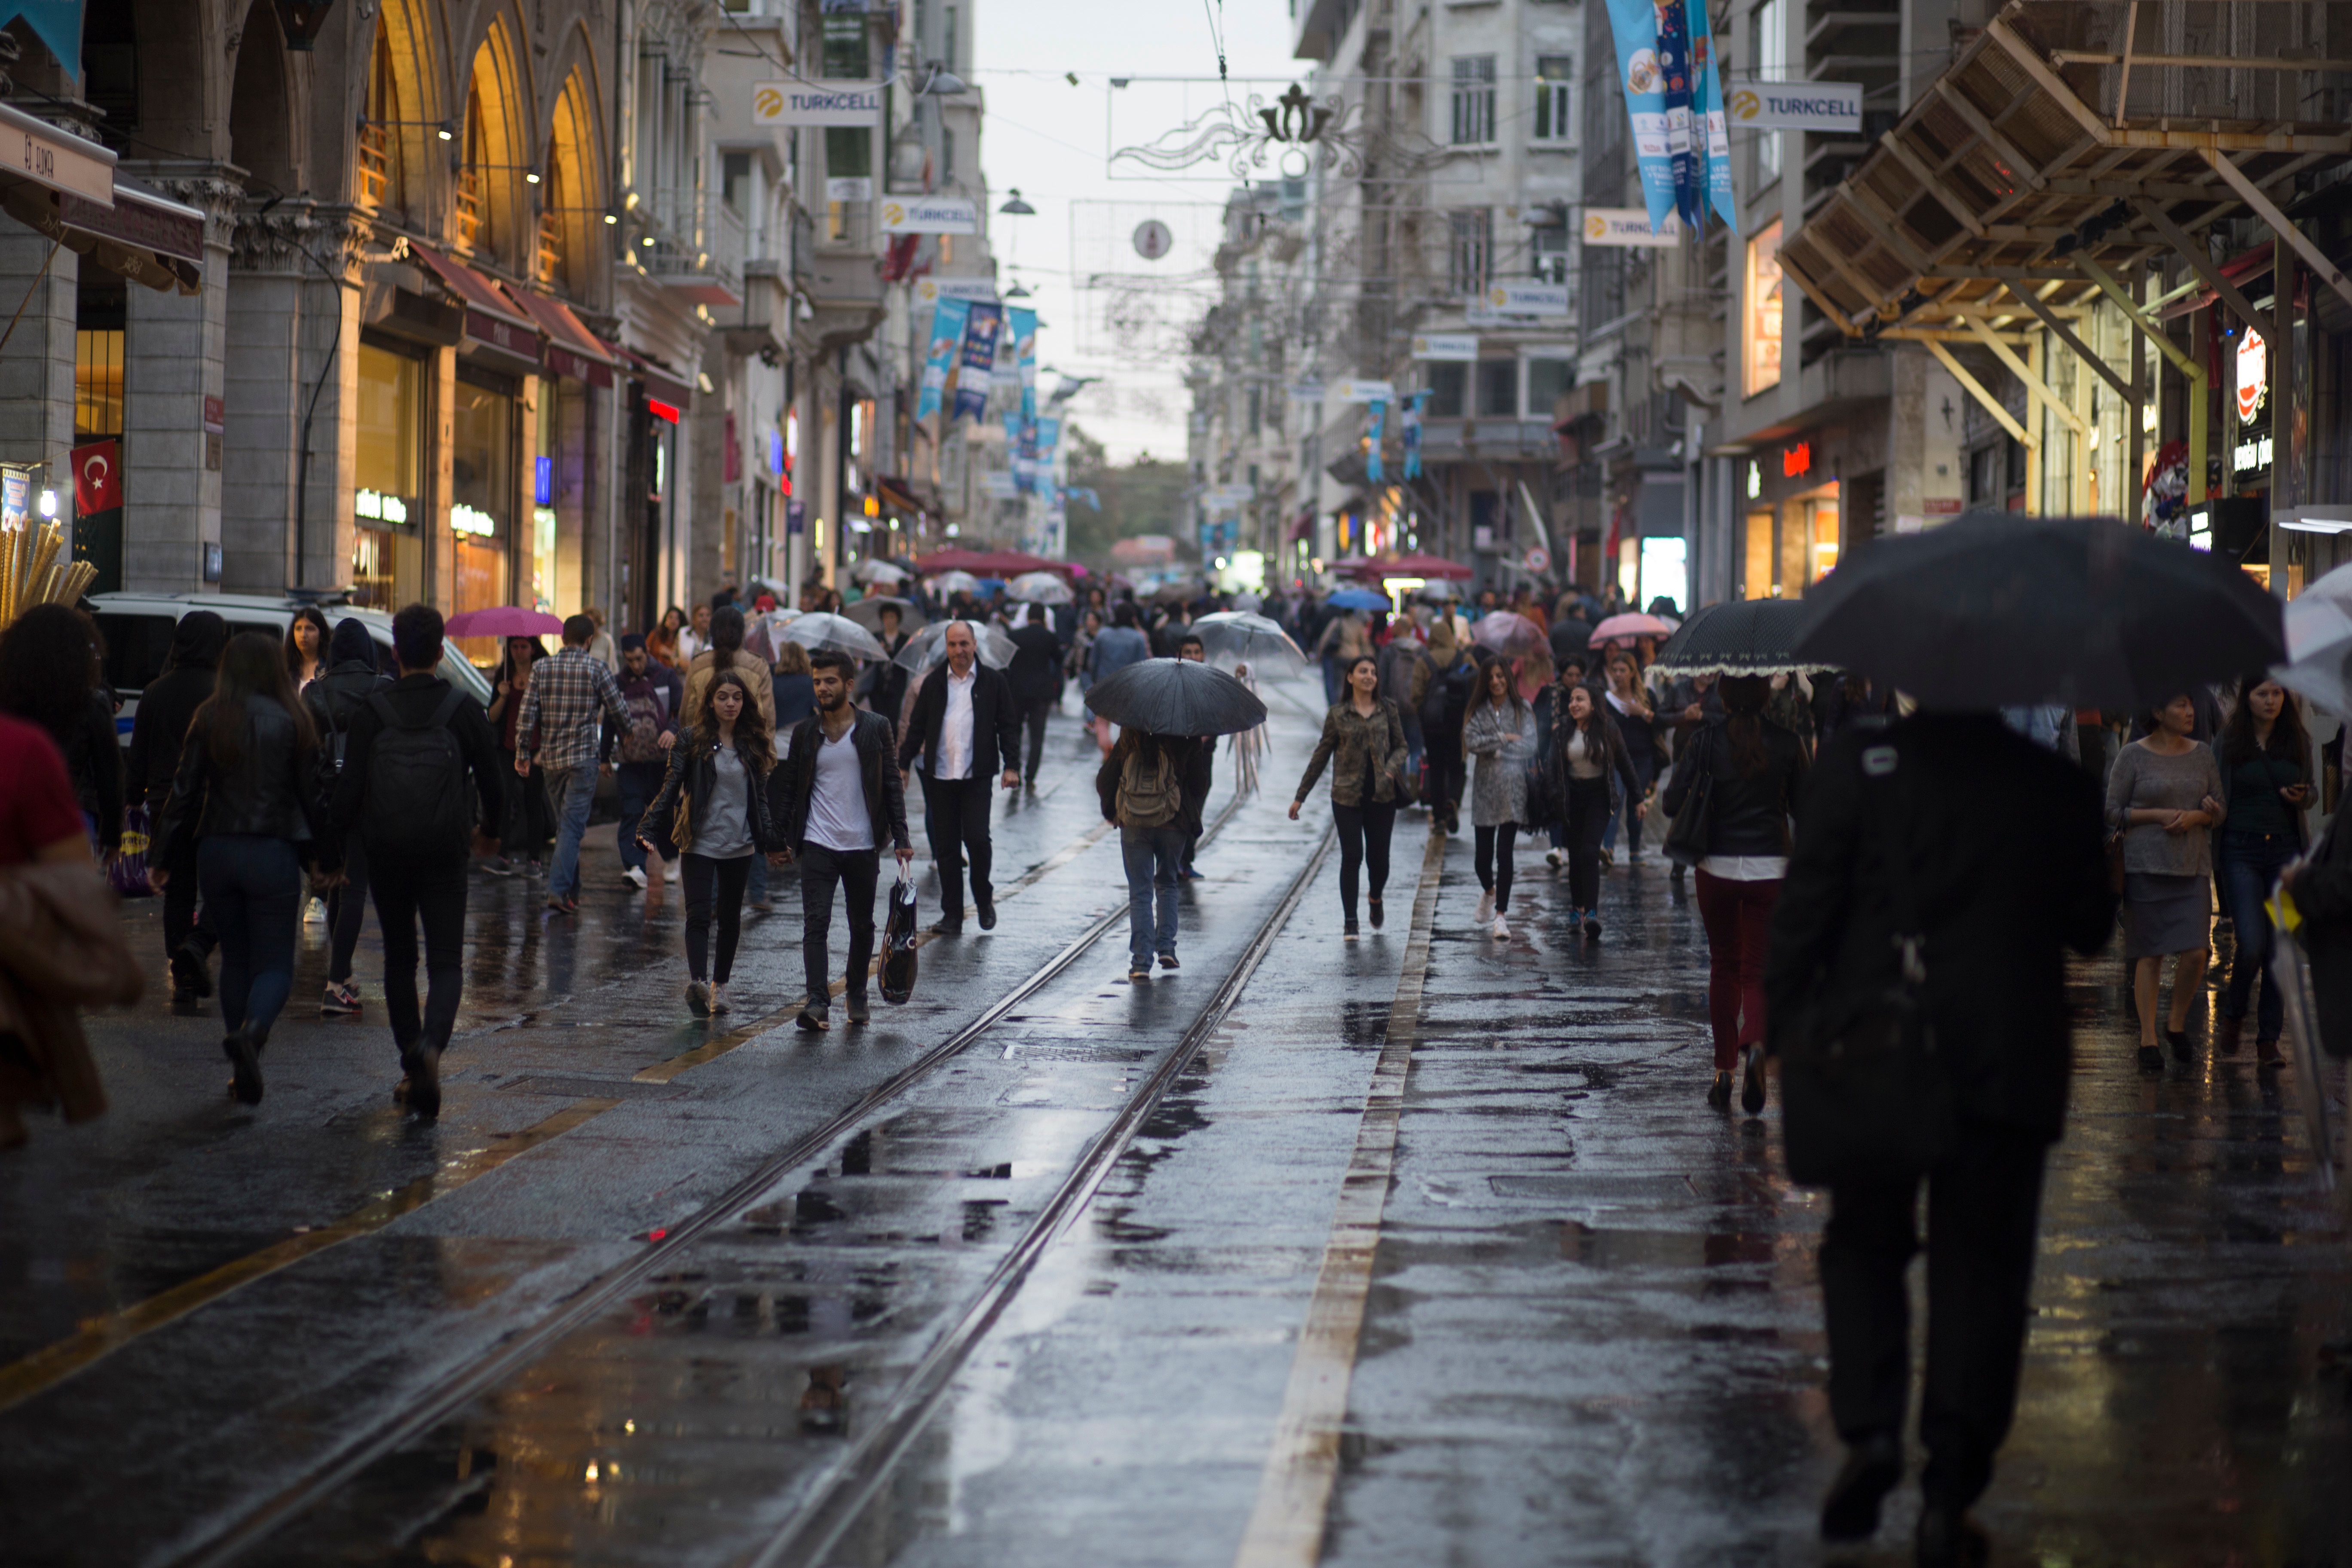
pedestrian, road, street, rain, crowd, weather, infrastructure, human settlement